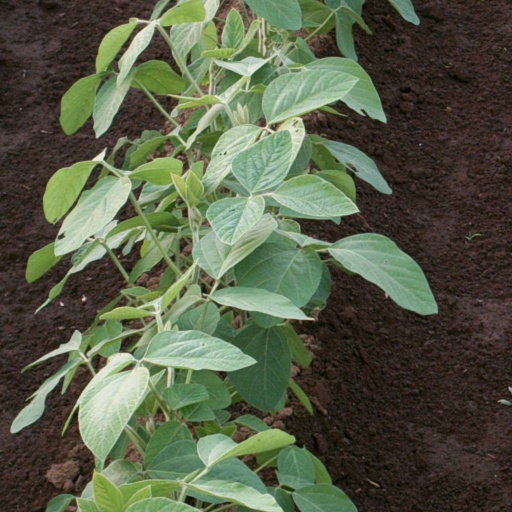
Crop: soybean